Canaan Smith-Njigba

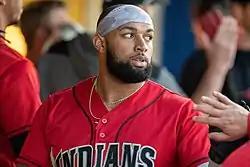
Smith-Njigba with the Indianapolis Indians in 2022

Canaan Elijah Smith-Njigba (born April 30, 1999) is an American professional baseball outfielder who is a free agent. He has previously played in Major League Baseball (MLB) for the Pittsburgh Pirates.